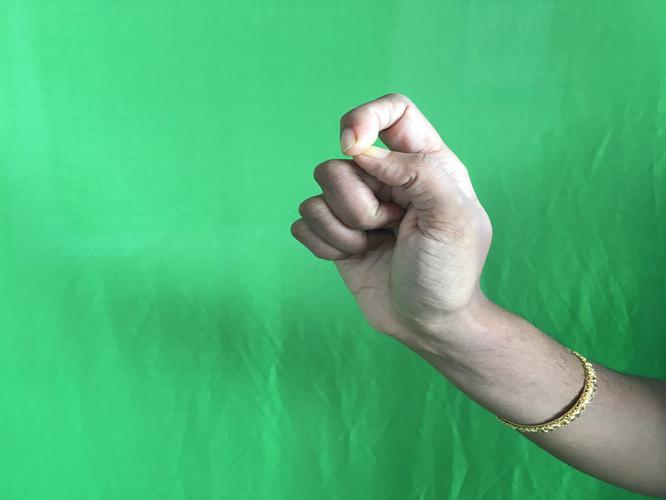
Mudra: Kapith
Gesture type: single_hand